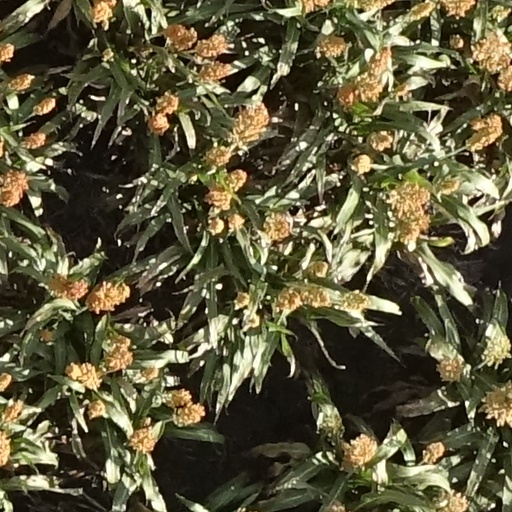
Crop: sorghum